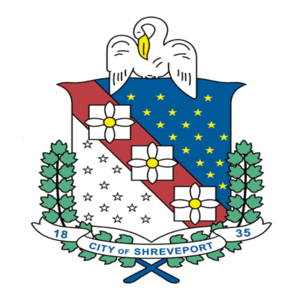
Shreveport
Shreveport er en amerikansk by og administrativt centrum for det amerikanske county Caddo Parish, i staten Louisiana. I 2000 havde byen et indbyggertal på 200.145.